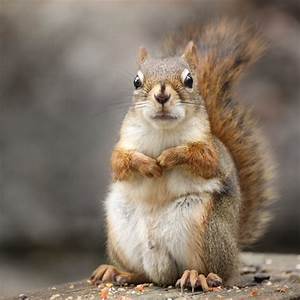
Label: scoiattolo